HD 106906

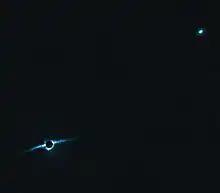
Edge-on disc of gas and dust present around the binary star system HD 106906

A distant circumbinary planet—HD 106906 b—is orbiting the pair at a projected separation of with a period of at least 3,000 years. An infrared excess around the binary is coming from a circumstellar debris disk that is being viewed edge-on. This has a pronounced asymmetrical shape, extending 120 AU on the east side and out to 550 AU to the west. Planetary orbit is inclined to the debris disk by 39 degrees, and planet itself is visible nearly pole-on, having a large axial tilt.